Caulfield North

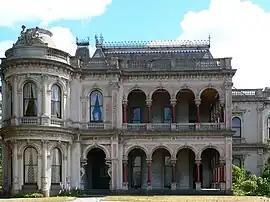
Labassa, Manor Grove

Caulfield North is an inner suburb in Melbourne, Victoria, Australia, 8 km south-east of Melbourne's Central Business District, located within the City of Glen Eira local government area. Caulfield North recorded a population of 16,903 at the 2021 census.